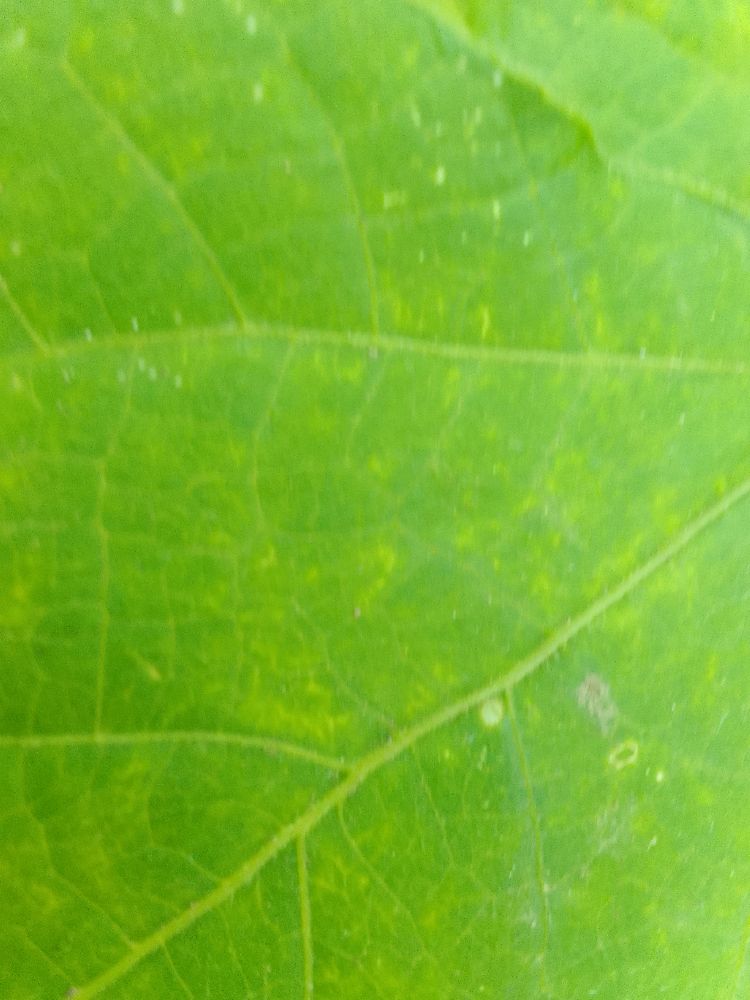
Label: healthy